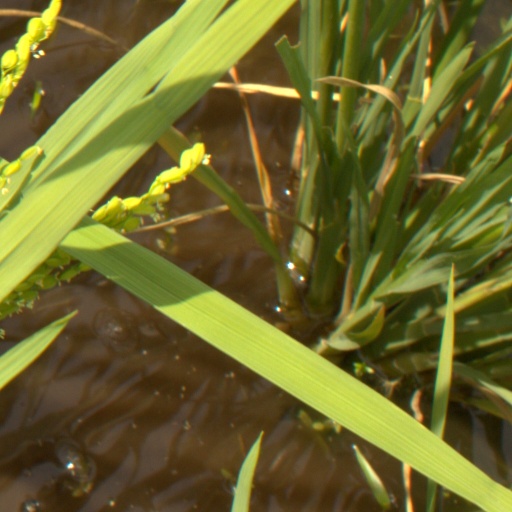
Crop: rice